Alex Deane

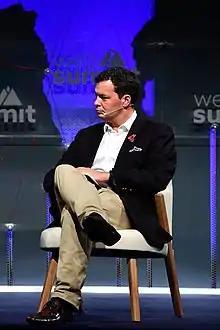

Alexander John Cameron Deane (born 24 June 1979) is a British writer, political commentator and consultant. He is a regular commentator on Sky News and GB News, and formerly on BBC "Dateline London".